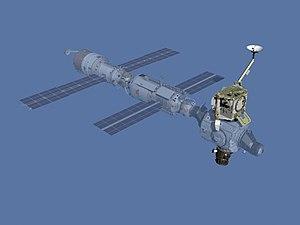
La poutre de la Station spatiale internationale est une structure métallique de plus de 100 mètres de long qui porte les radiateurs qui dissipent l'excès de chaleur de la Station et les panneaux solaires qui lui fournissent son énergie. La poutre sert également de réceptacle à des palettes destinées à recevoir des expériences scientifiques. Elle supporte une voie ferrée sur laquelle circule le support du bras Canadarm 2 qui permet l'assemblage et la maintenance de la Station.